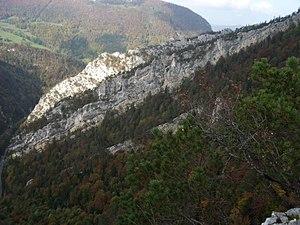
Cette liste présente les cantons suisses par altitude.
Le canton du Jura, officiellement la République et canton du Jura, est un canton de Suisse, dont le chef-lieu est Delémont.